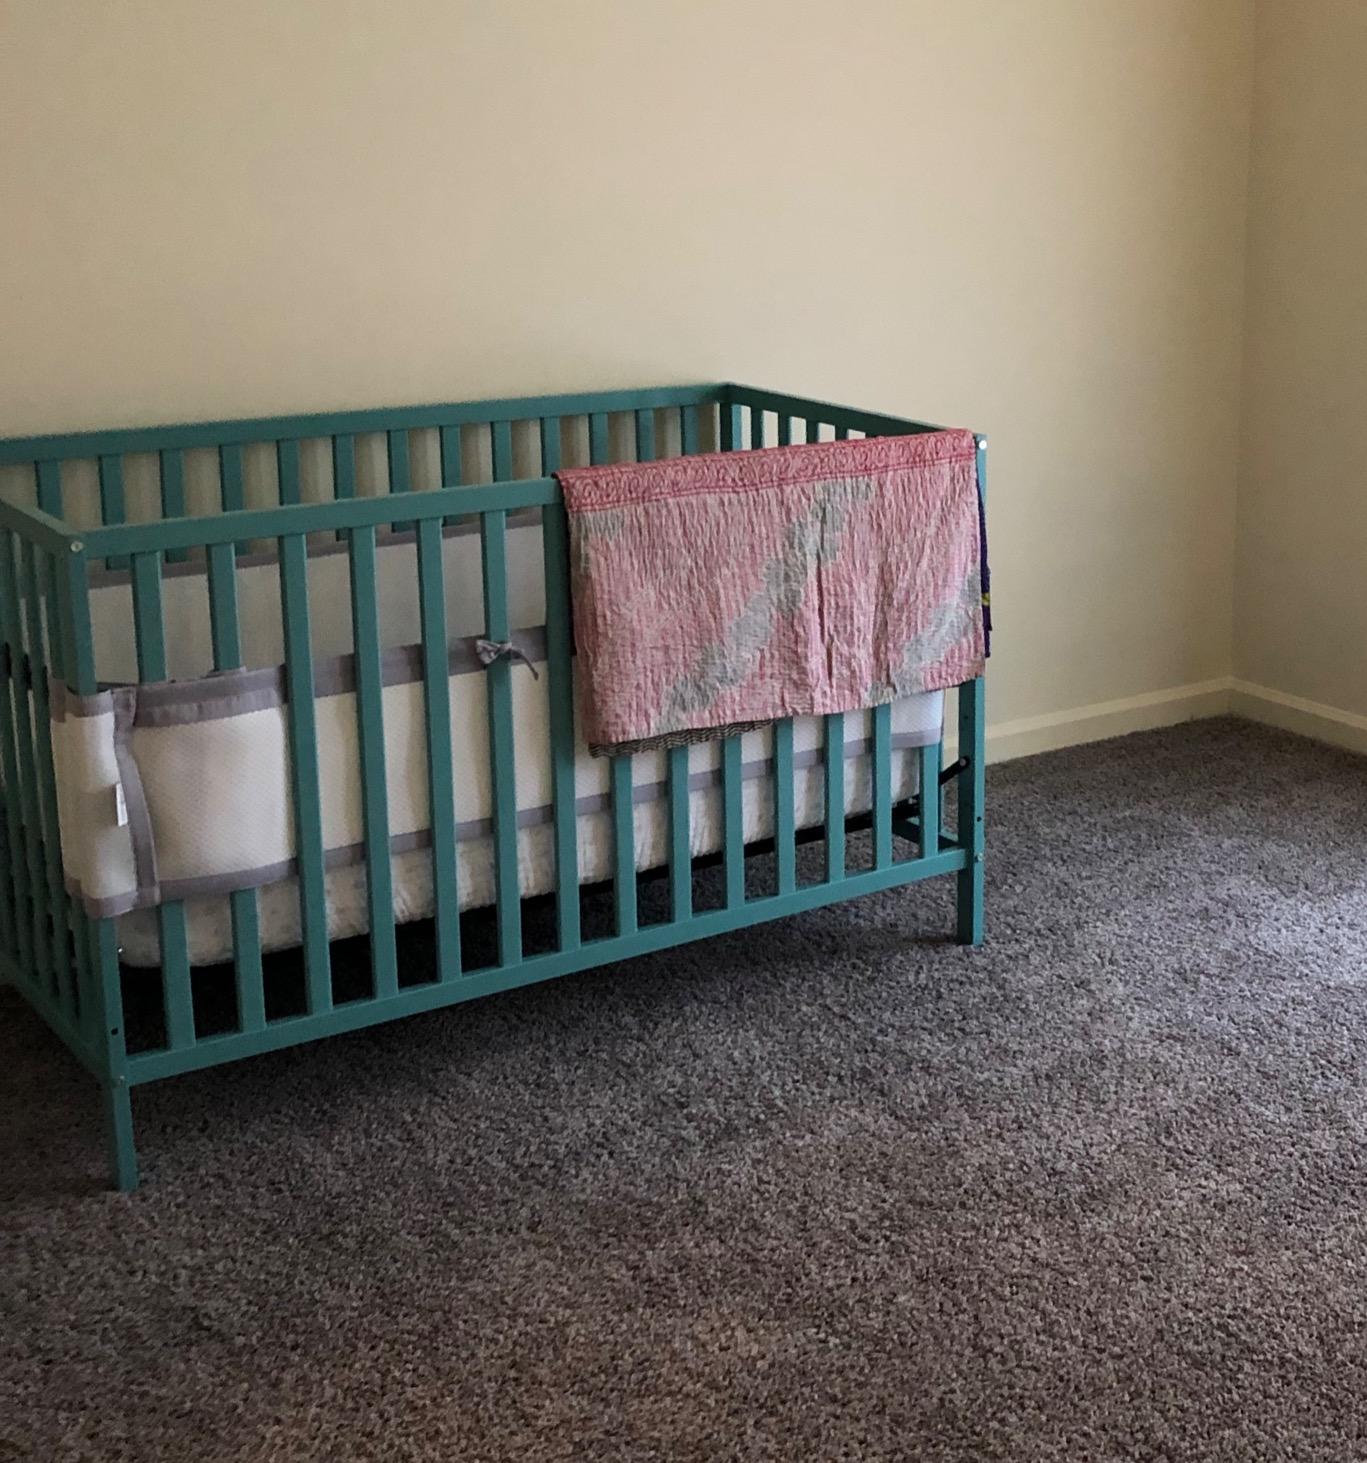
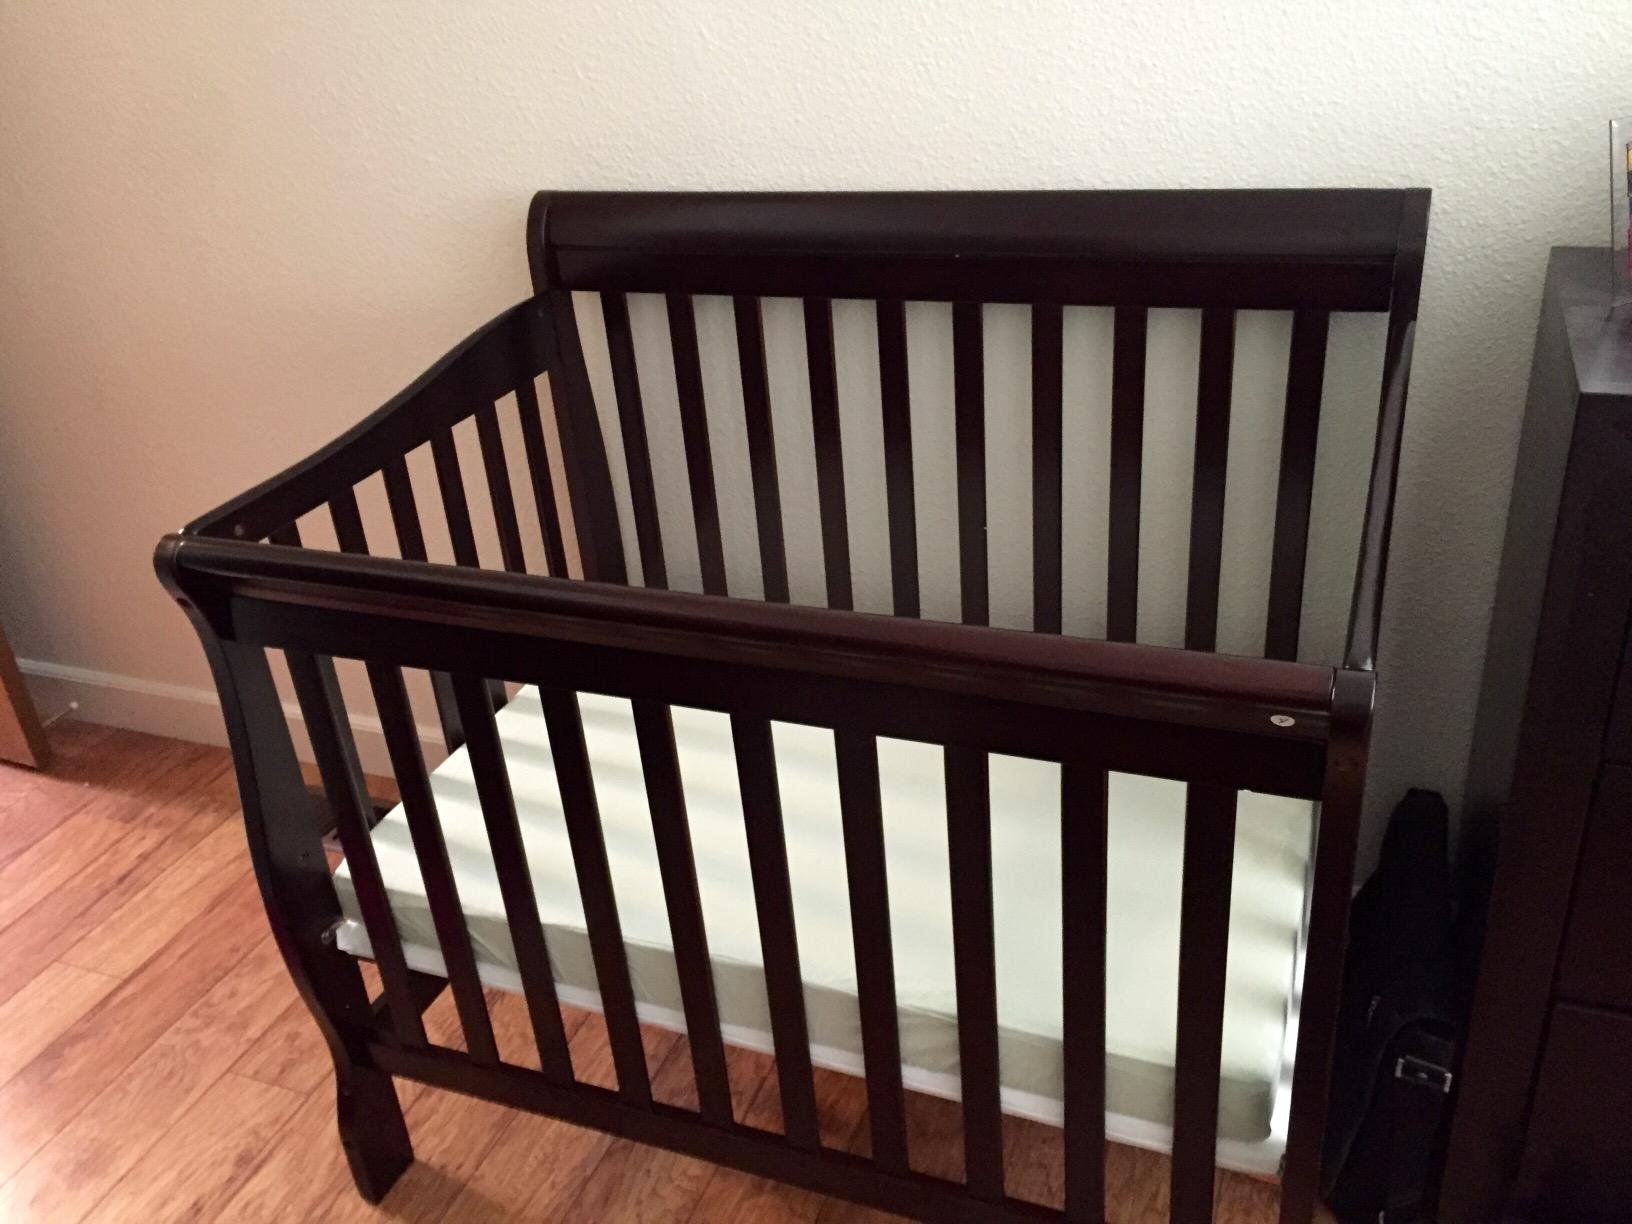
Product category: products_crib
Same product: no